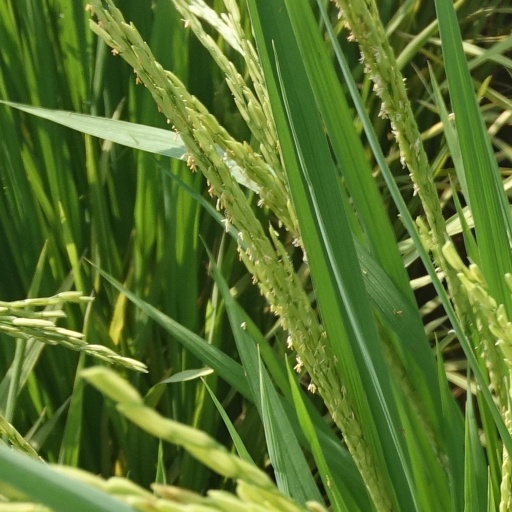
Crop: rice